University of California, Los Angeles

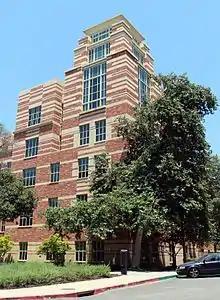
Hugh and Hazel Darling Law Library, UCLA School of Law.

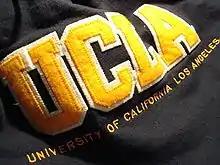
A hoodie from the UCLA Store.

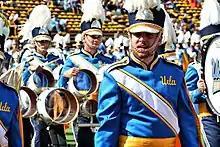
The Solid Gold Sound of the UCLA Bruin Marching Band.

, the "U.S. News & World Report" Best Graduate Schools report ranked the Graduate School of Education and Information Studies (GSEIS) 3rd, the Anderson School of Management 18th, the David Geffen School of Medicine tied for 12th for Primary Care and 21st for Research, the School of Law 14th, the Henry Samueli School of Engineering and Applied Science (HSSEAS) 16th, the Jonathan and Karin Fielding School of Public Health 10th, and the School of Nursing 16th. The QS Global 200 MBA Rankings report for 2015 ranks the Anderson School of Management 9th among North American business schools. The 2014 "Economist" ranking of Full-time MBA programs ranks the Anderson School of Management 13th in the world. The 2014 "Financial Times" ranking of MBA programs ranks the Anderson School 26th in the world. The 2014 "Bloomberg Businessweek" ranking of Full-time MBA programs ranks the Anderson School of Management 11th in the United States. The 2014 "Business Insider" ranking of the world's best business schools ranks the Anderson School of Management 20th in the world. The 2014 Eduniversal Business Schools Ranking ranks the Anderson School of Management 15th in the United States. In 2015, career website Vault ranked the Anderson School of Management 16th among American business schools, and the School of Law 15th among American law schools. In 2015, financial community website QuantNet ranked the Anderson School of Management's Master of Financial Engineering program 12th among North American financial engineering programs. The "U.S. News & World Report" Best Online Programs report for 2016 ranked the Henry Samueli School of Engineering and Applied Science (HSSEAS) 1st among online graduate engineering programs.